12th Heavy Anti-Aircraft Regiment, Royal New Zealand Artillery

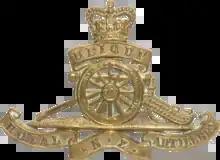
Cap badge of the Royal New Zealand Artillery

The 12th Heavy Anti-Aircraft Regiment, Royal New Zealand Artillery was a territorial air defence regiment of the New Zealand Army. It was formed in 1956 from the heavy batteries of the 13th and 14th Composite Anti-Aircraft Regiments, based in Auckland and Wellington respectively, as well as an independent battery based in Christchurch (formerly of 15th Composite Anti-Aircraft Regiments which had been disbanded in 1954). The 12th Heavy Anti-Aircraft regiment was disbanded in 1961.